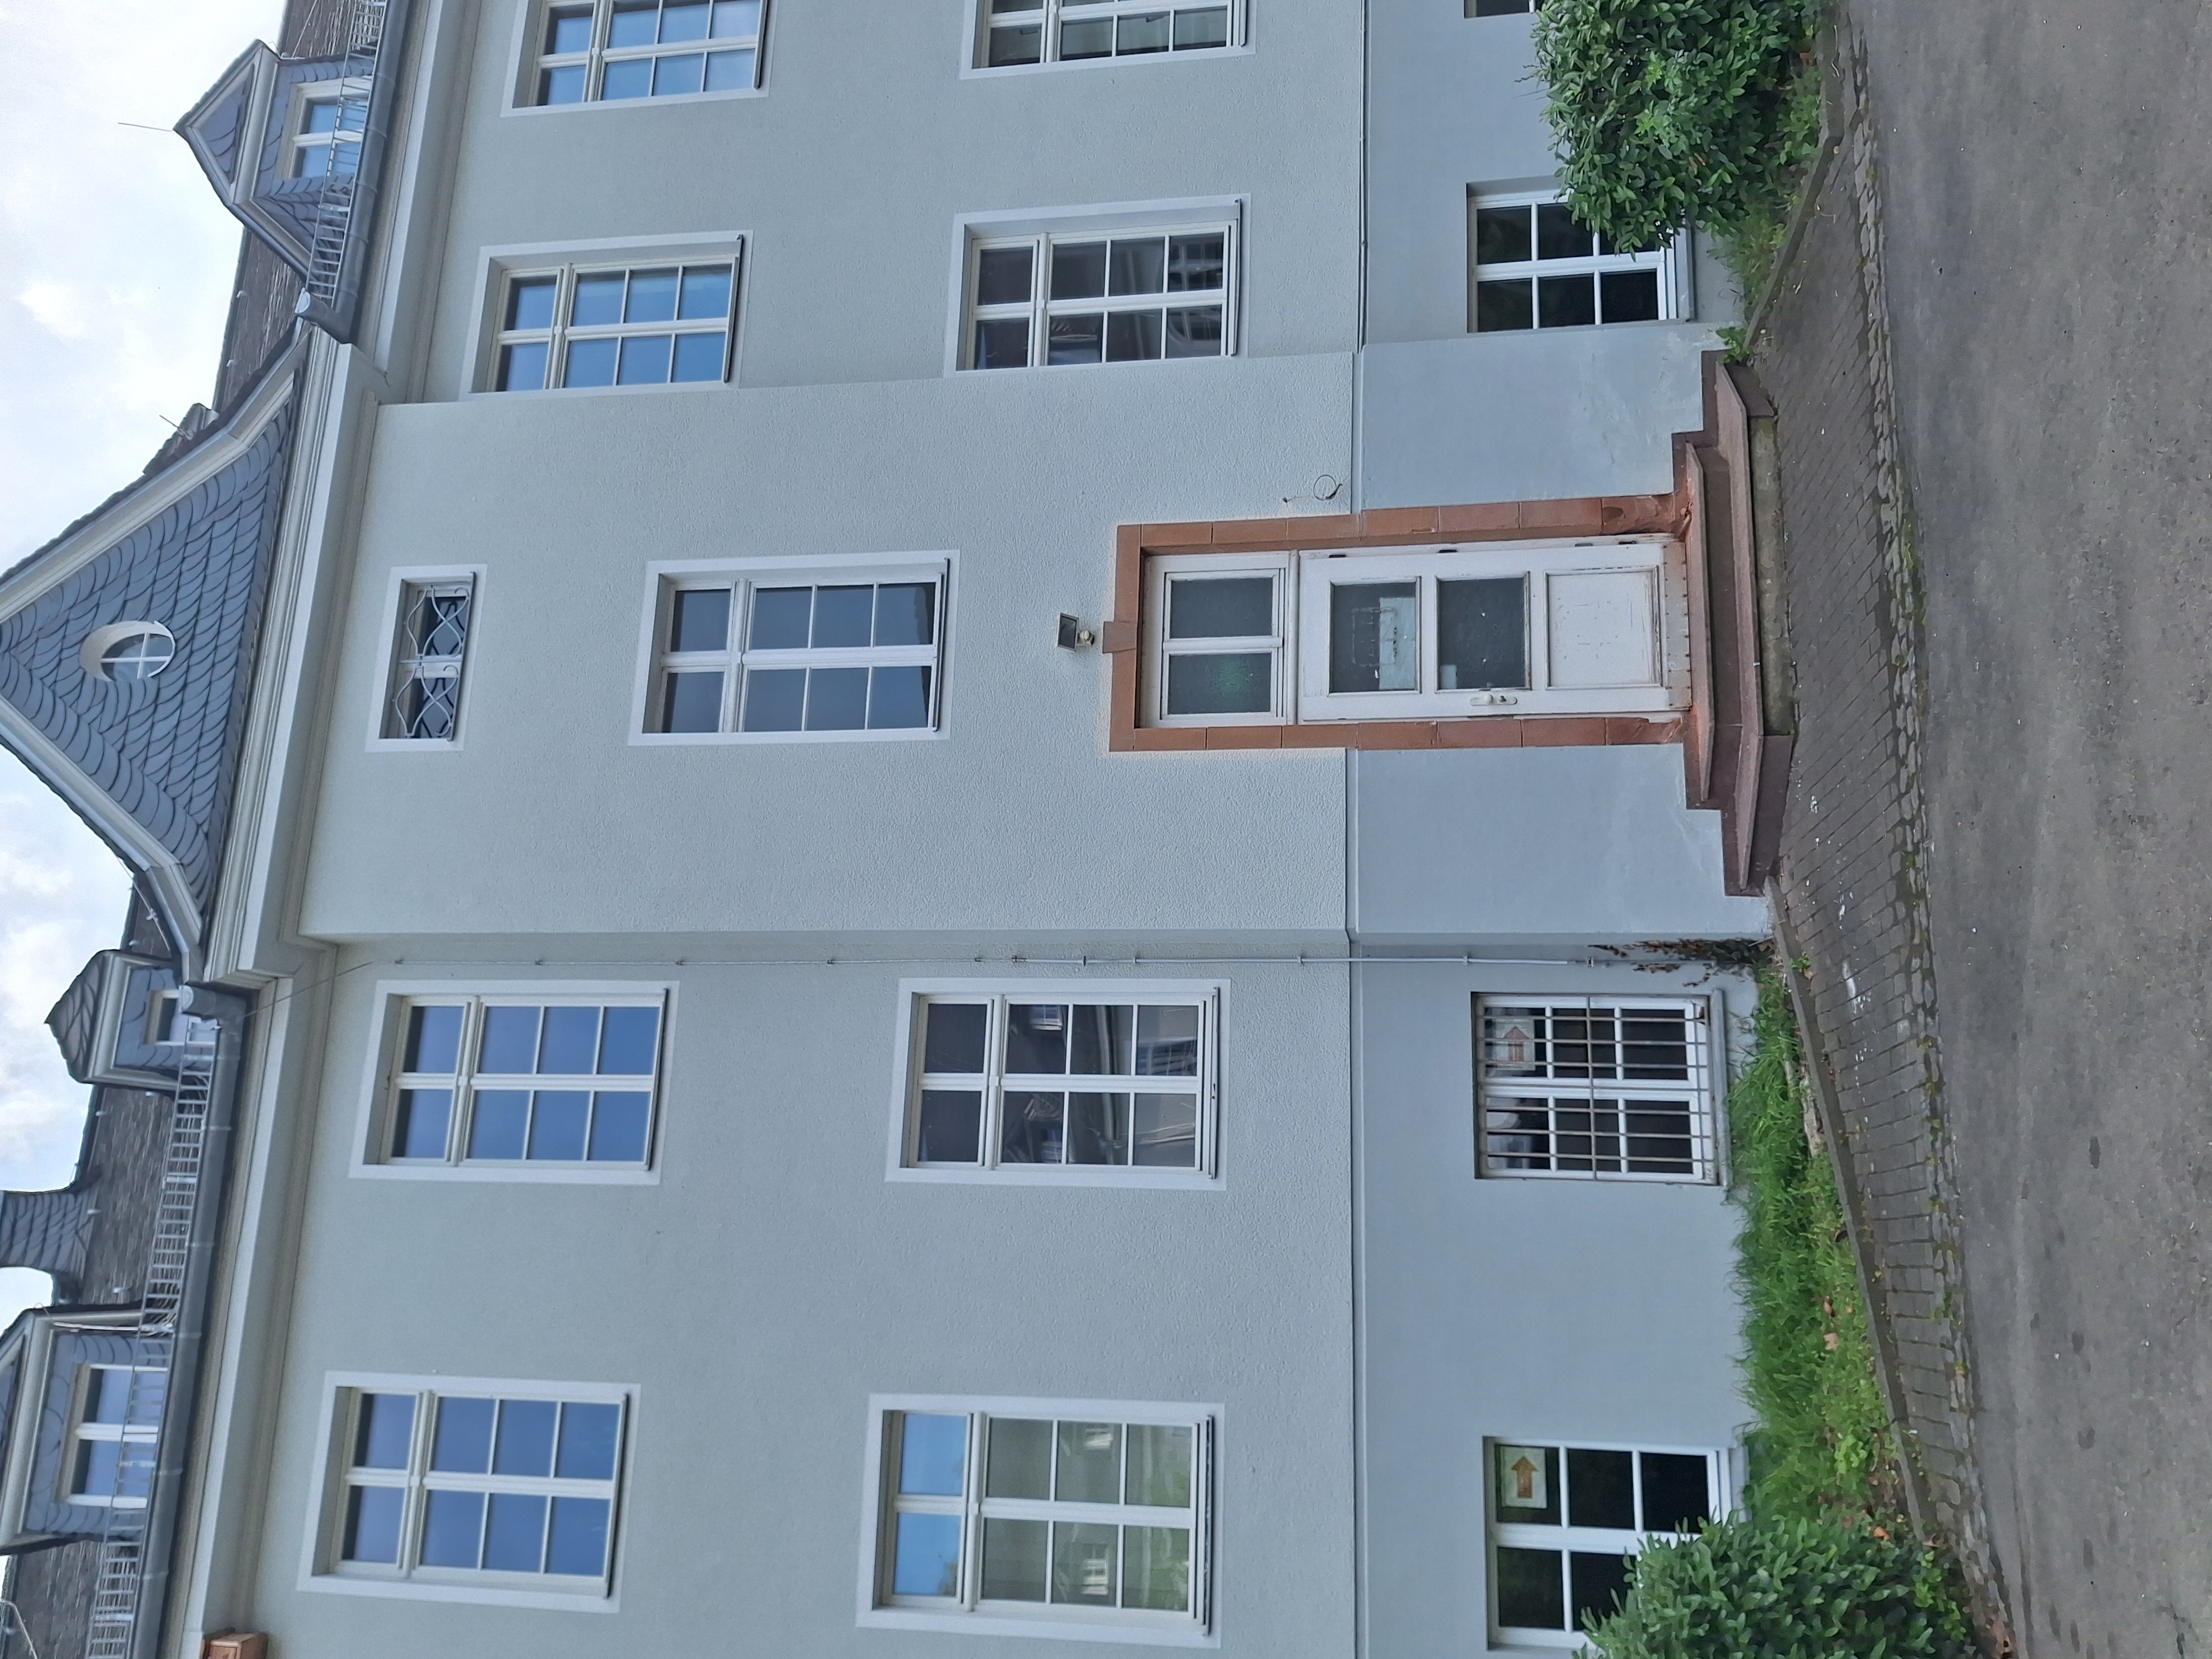
Building: Deutschhausstraße 12